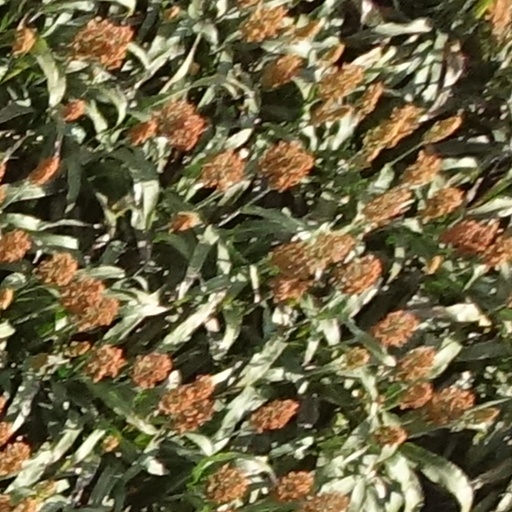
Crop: sorghum